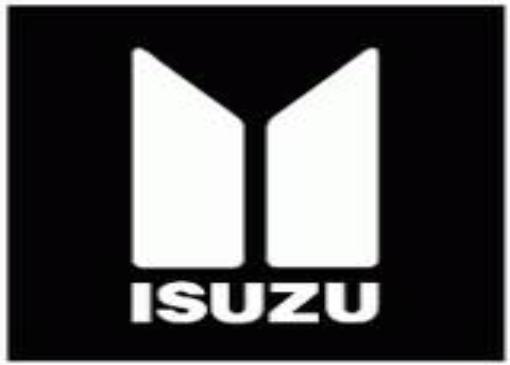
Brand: Isuzu-2
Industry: Transportation